Vasyl Hamianin

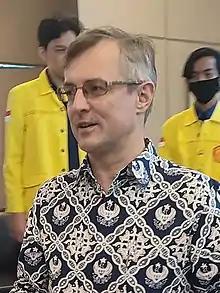
Hamianin in 2022

Vasyl Ivanovych Hamianin (born 25 December 1971) is a Ukrainian career diplomat, translator and sinologist. He is currently the Ukrainian Ambassador to the Democratic Republic of the Congo, serving in the position since 10 April 2025. He previously occupied a number of diplomatic positions, including as the deputy ambassador to China and ambassador to Indonesia.